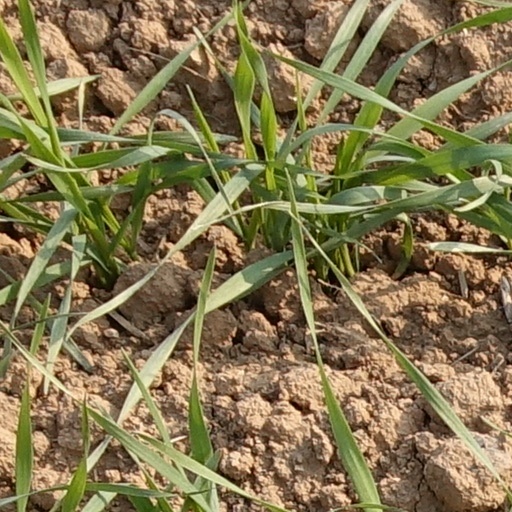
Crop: wheat